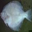
Label: flatfish